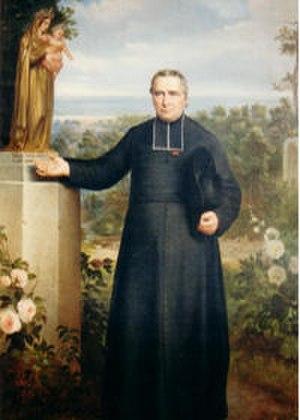
Louis-Édouard Cestac est un prêtre fondateur des Servantes de Marie d'Anglet et reconnu bienheureux par l'Église catholique.
Cette liste de saints concerne les saints et les bienheureux, reconnus comme tels par l'Église catholique, ayant vécu au XIXᵉ siècle. À ce jour, l'Église a donné comme modèles évangéliques 318 saints du XIXᵉ siècle.
Cette page dresse la liste des personnes béatifiées par le pape François.